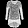
Label: Shirt